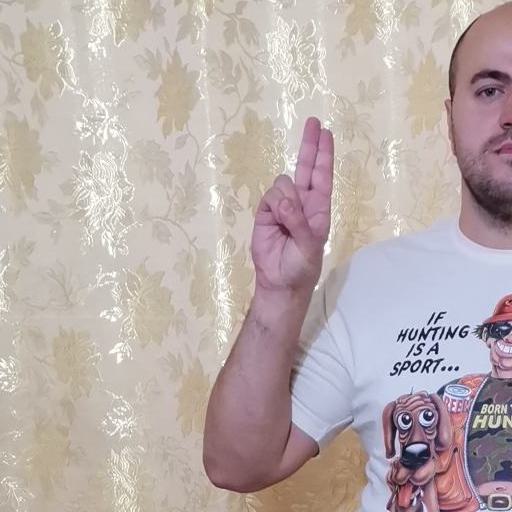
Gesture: two_up